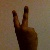
The image shows a hand gesture representing the number 2 in Indian Sign Language.